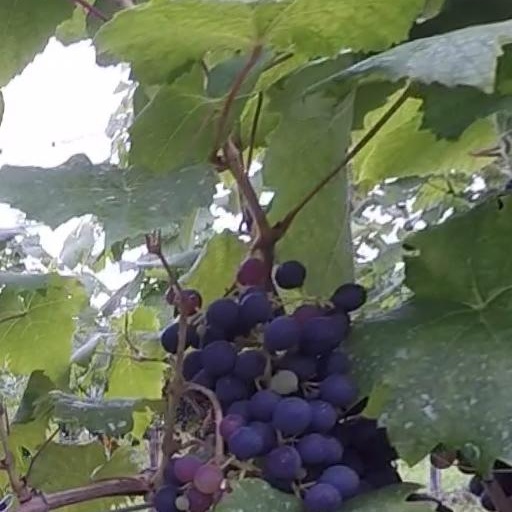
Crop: grape